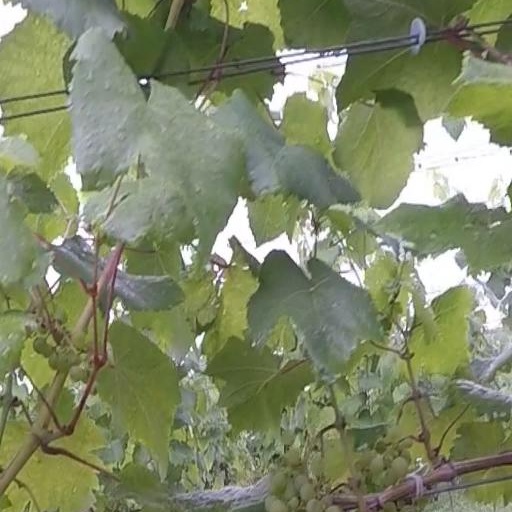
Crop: grape